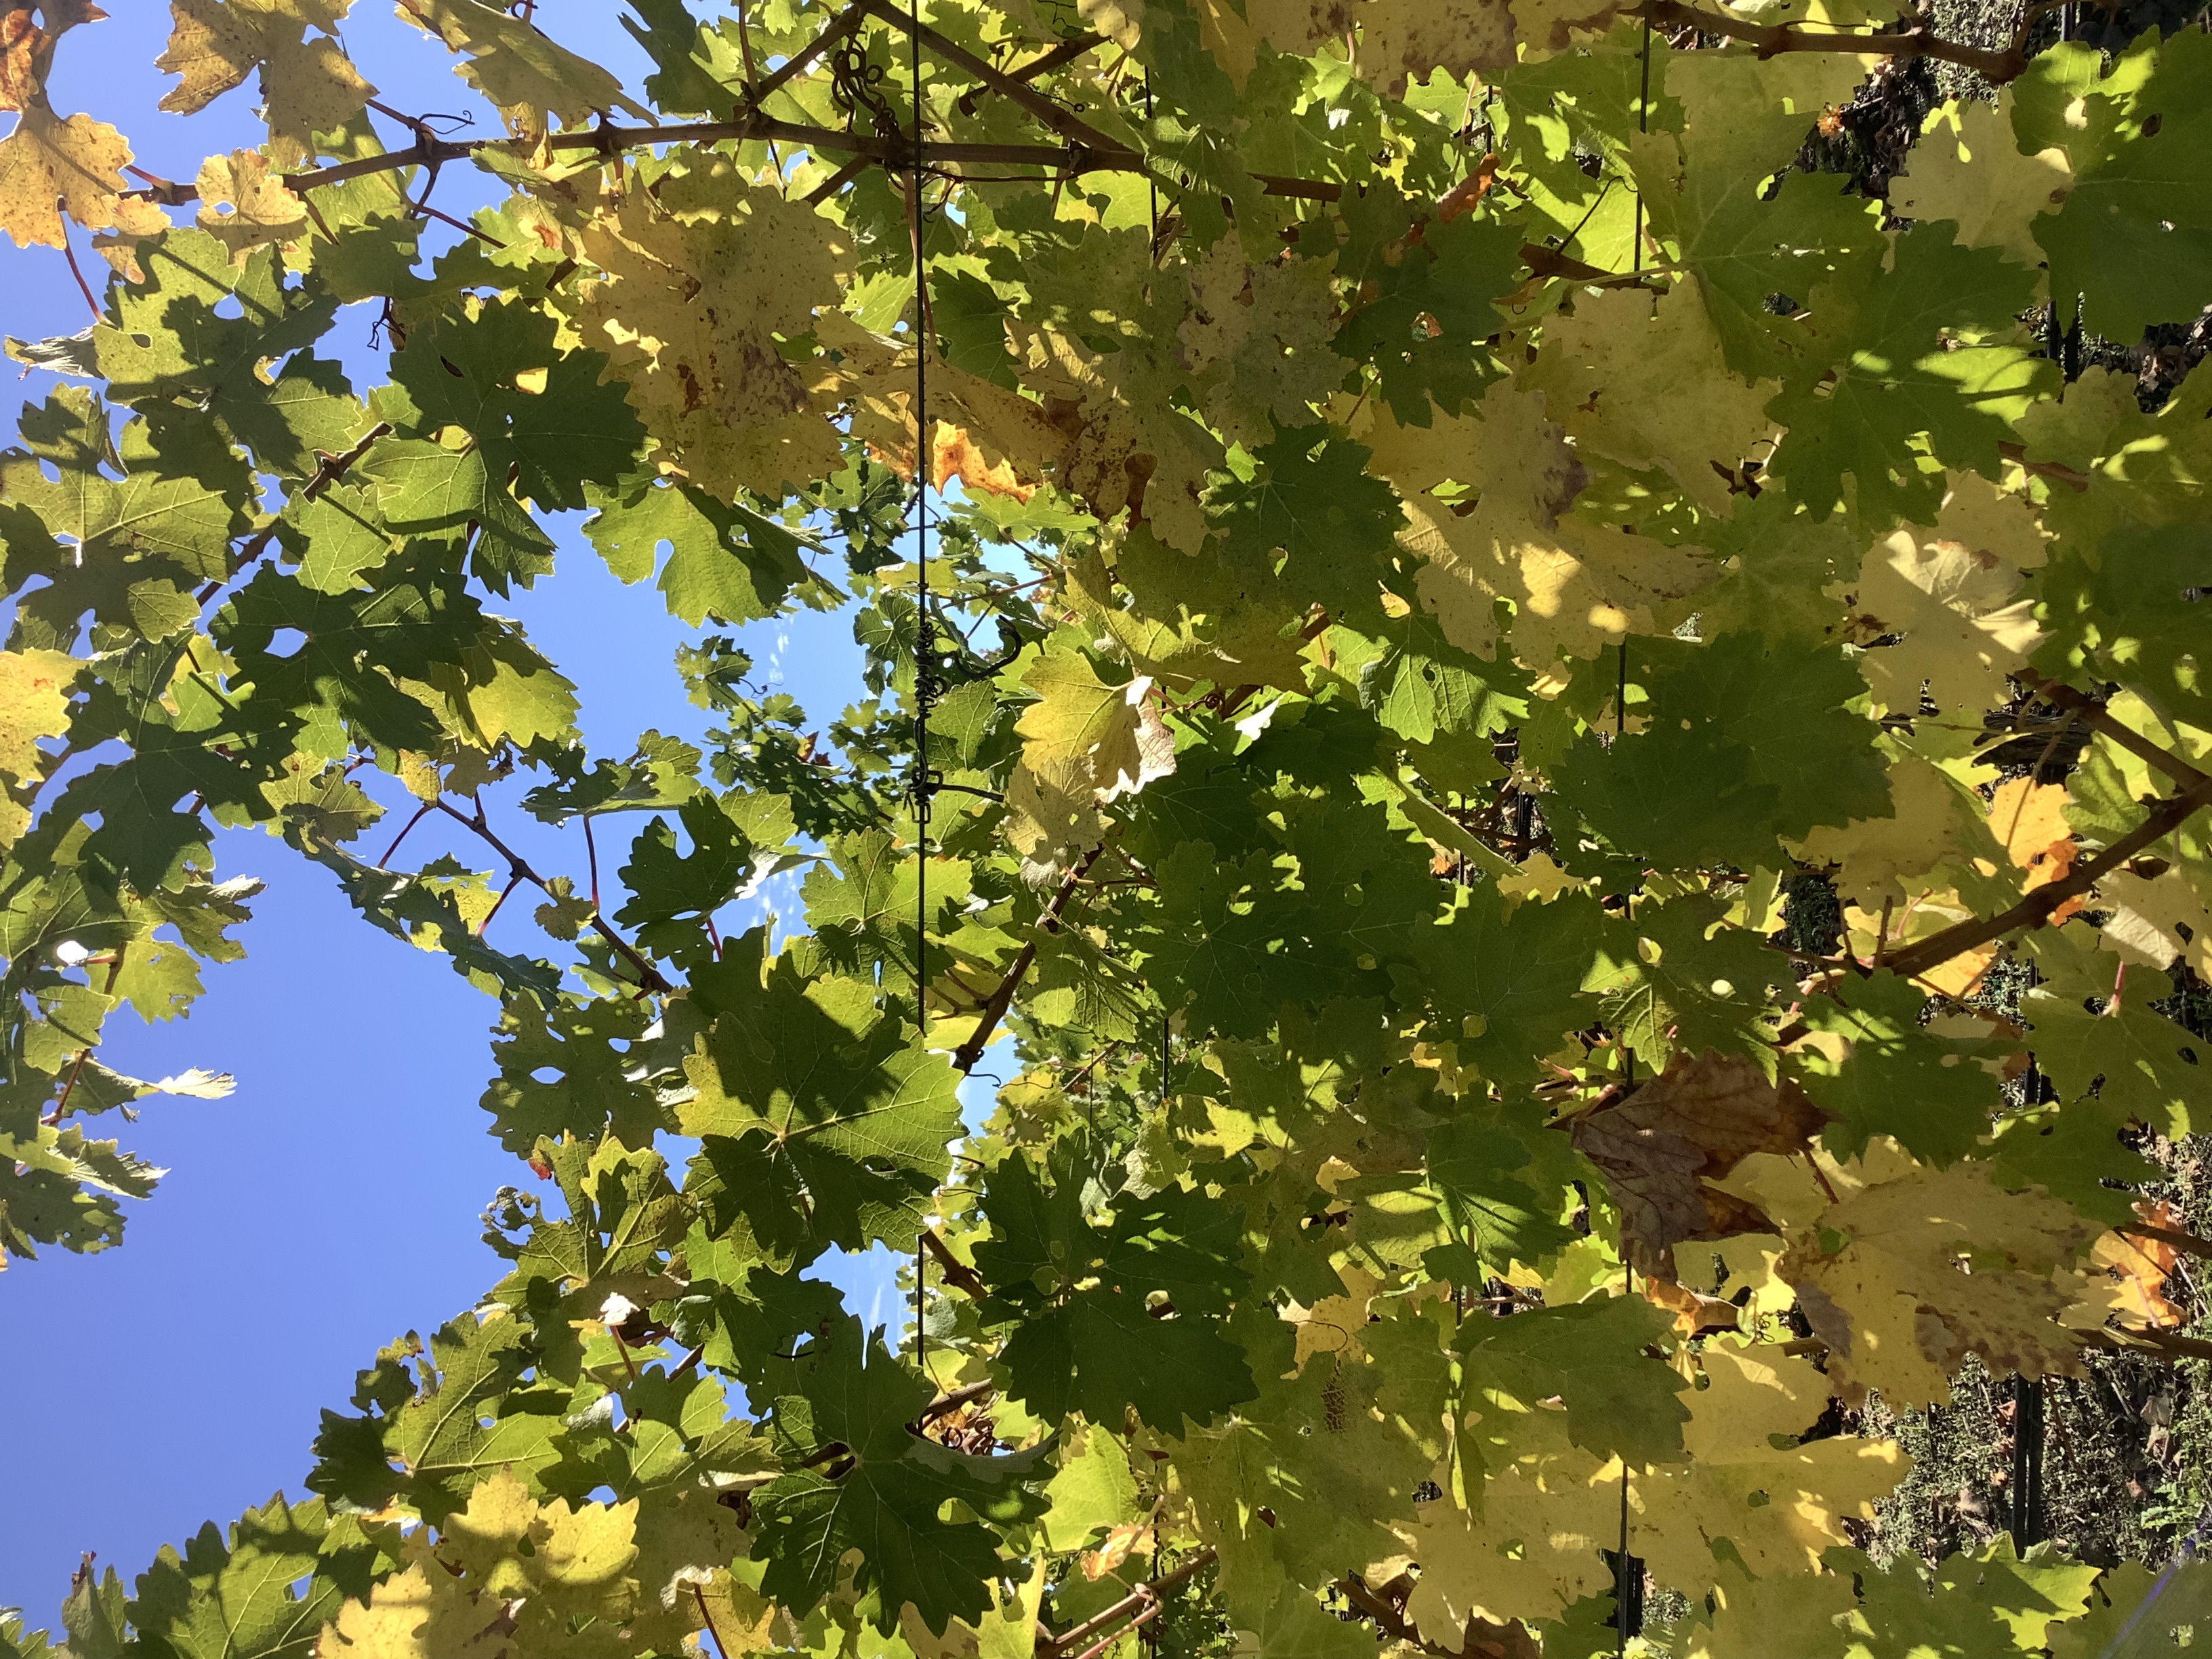
Label: No Virus